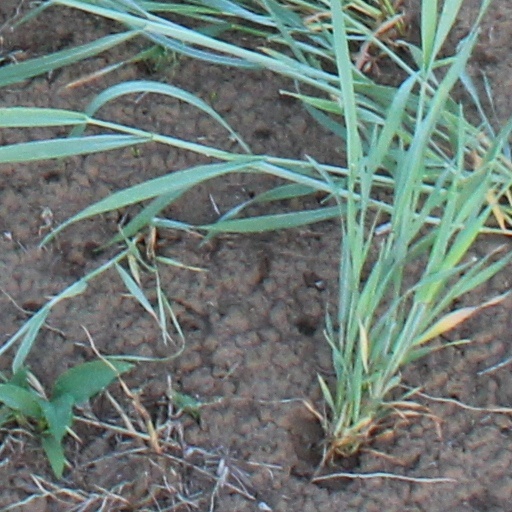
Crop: wheat